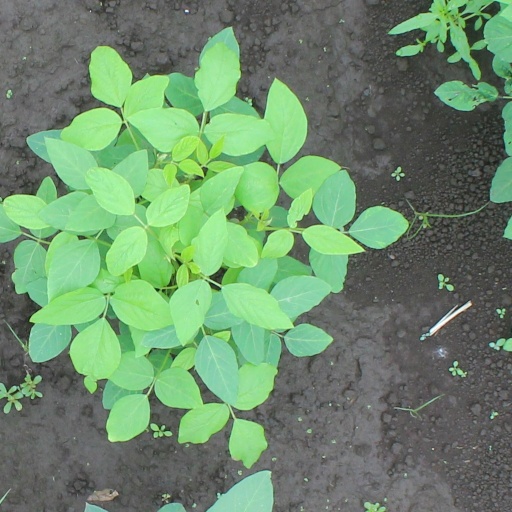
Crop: soybean